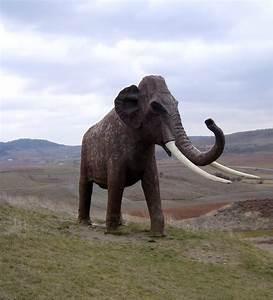
elephant